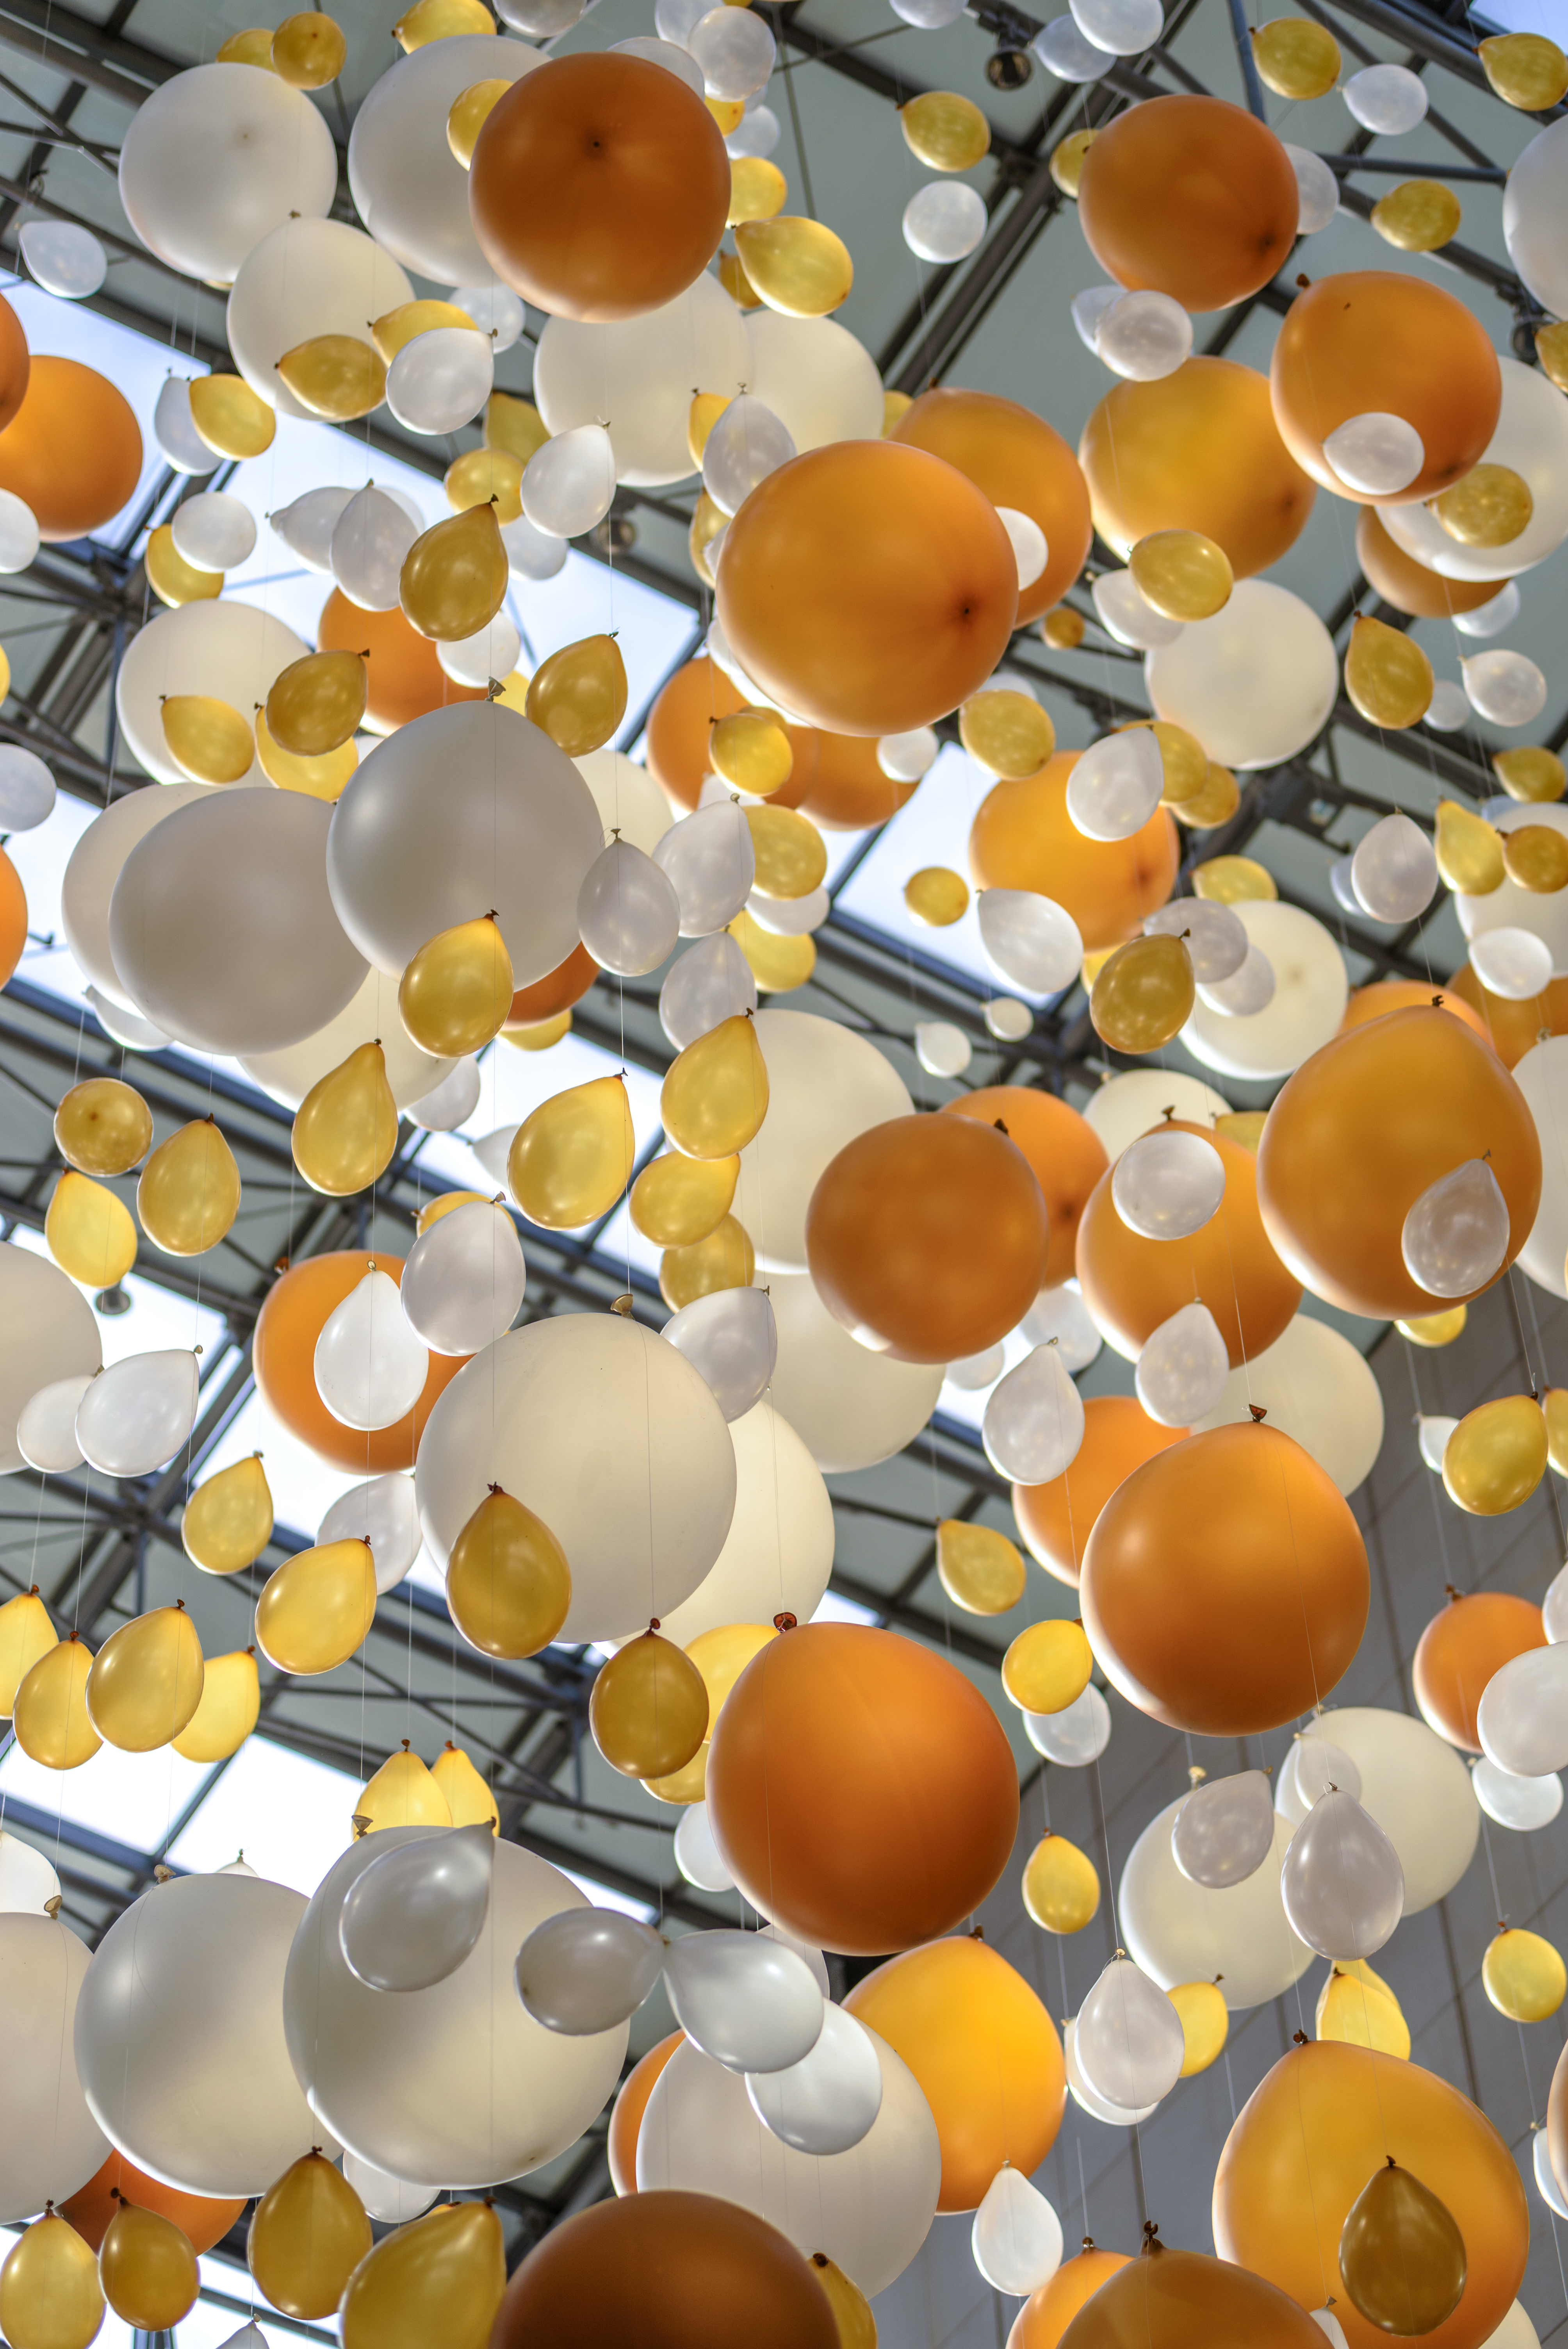
group, plant, fruit, leaf, flower, petal, celebration, decoration, food, produce, colourful, color, autumn, business, colorful, yellow, lighting, circle, art, design, balloons, bright, party, shape, birthday